Baillif

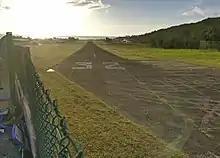
The Airfield, as seen towards the sea. Runway 32

The commune is named after an early inhabitant, Robert Baillif. Baillif traded in the area from 1650 to about 1700. Today, Baillif is often considered to be a suburb of the prefecture of Guadeloupe, Basse-Terre, and with its small regional airfield, it acts as a gateway to the islands in the south. Marie-Yveline Théobald-Ponchateau was elected mayor (maire) of Baillif in 2020.